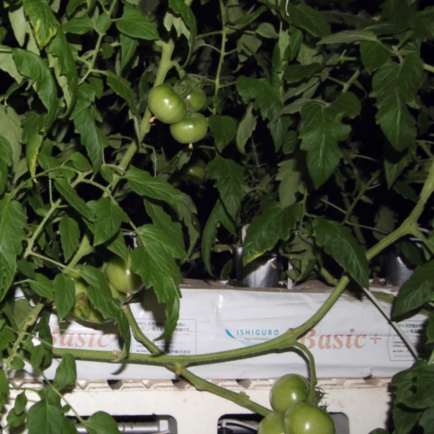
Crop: tomato